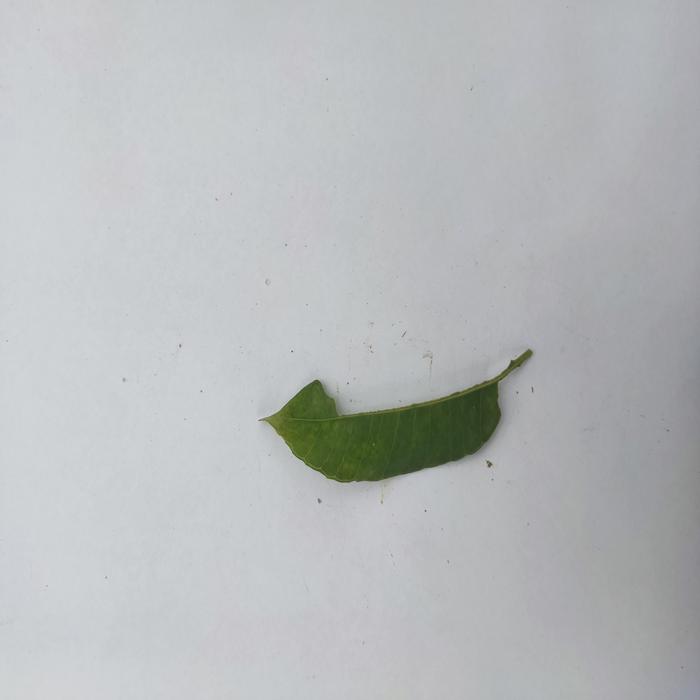
Crop: Hog Plum
Leaf condition: Caterpillars_Infestation